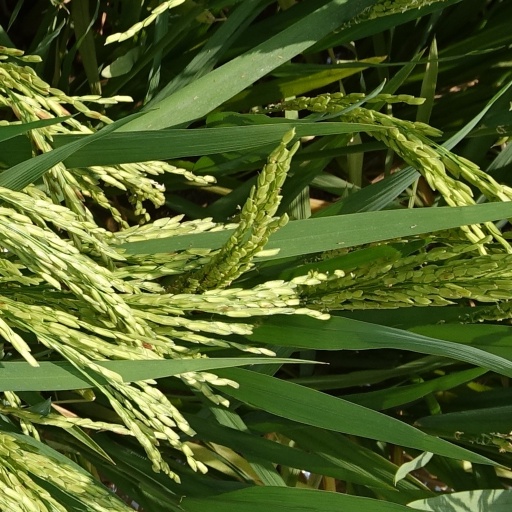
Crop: rice